2006–07 FC Porto season

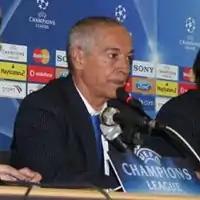
Jesualdo Ferreira was appointed manager in August after Dutch coach Co Adriaanse announced his resignation during Porto's pre-season.

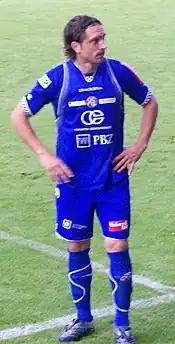
Following Tomo Šokota's release, he would sign for Croatian side Dinamo Zagreb.

"Stats as of the end of the 2006–07 season. Games played and goals scored only refers to appearances and goals in the Primeira Liga."